Wan Chai

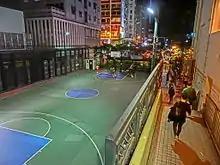
Basketball court near Wan Chai Road

Southorn Playground on Johnston Road (the tram line) is a meeting place for the locals in Wan Chai, particularly the senior residents. During the prime years of the British colonial administration, coolie workers would convene at the playground in the morning to await employment opportunities. In the evening, the playground became an open-air pitch where people sold food, performed magic and kung fu.